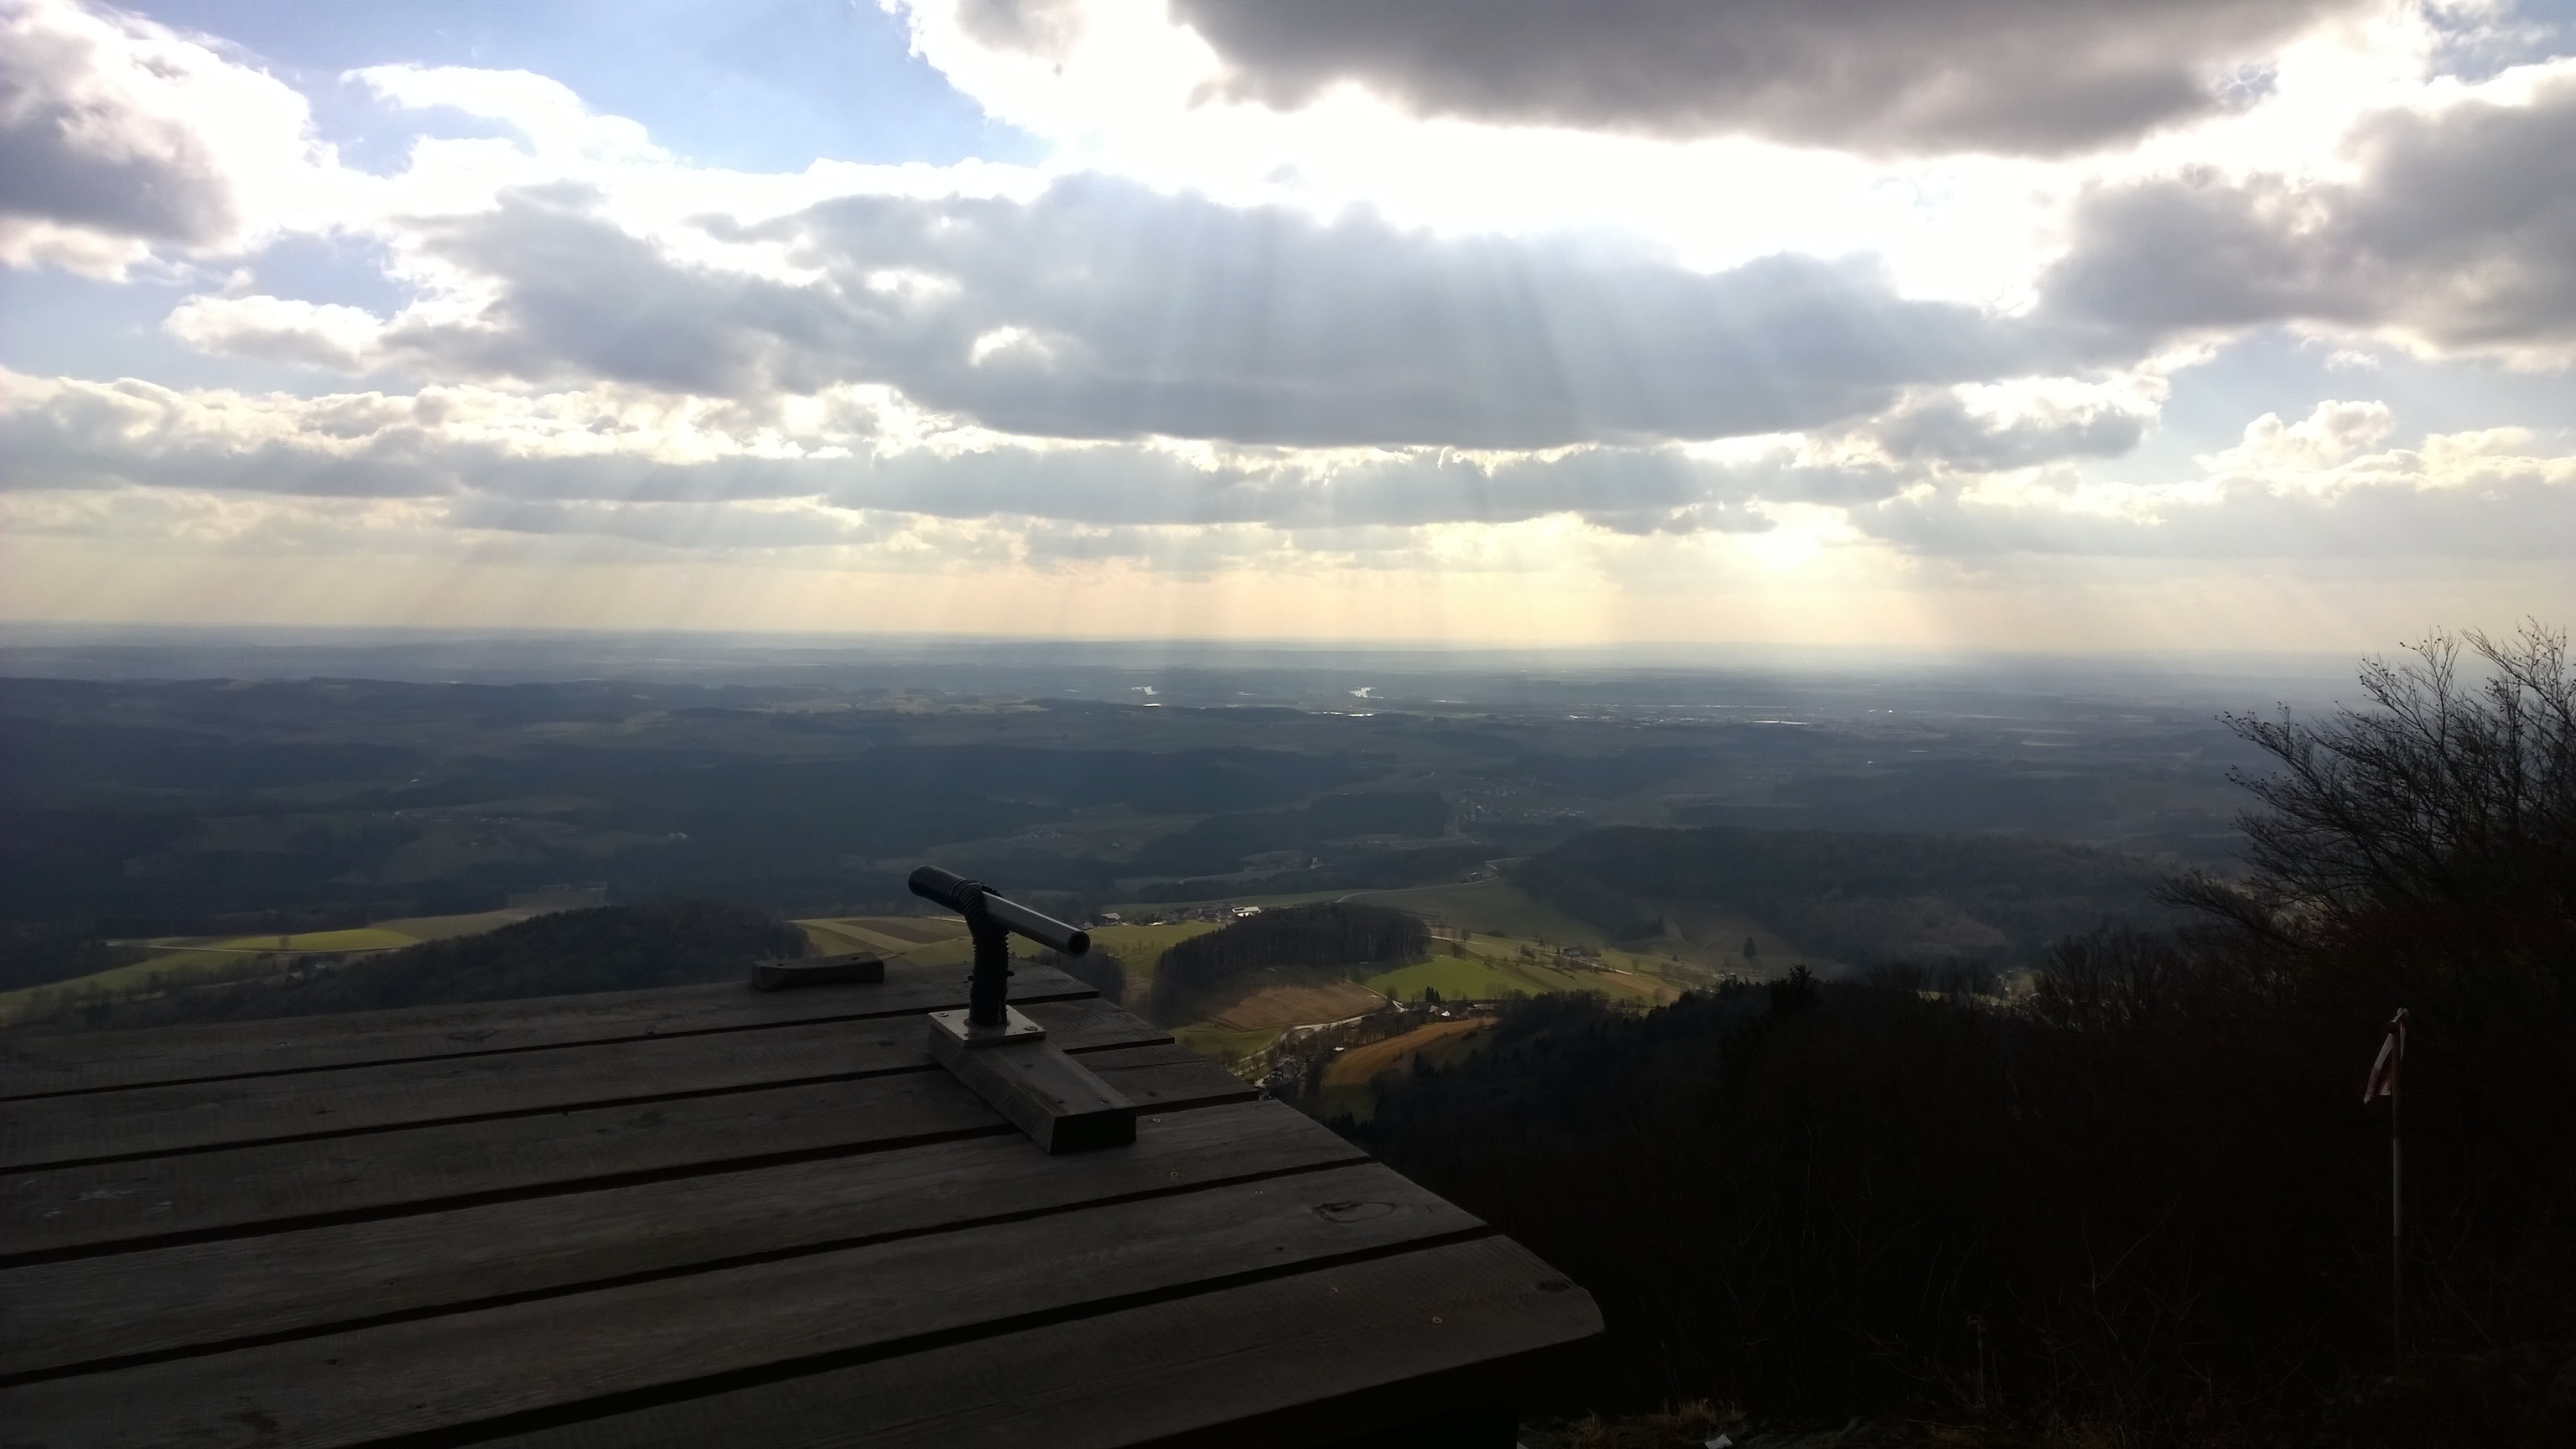
horizon, mountain, cloud, sky, sunrise, sunset, sunlight, morning, hill, dawn, mountain range, dusk, evening, weather, atmospheric phenomenon, atmosphere of earth, mountainous landforms